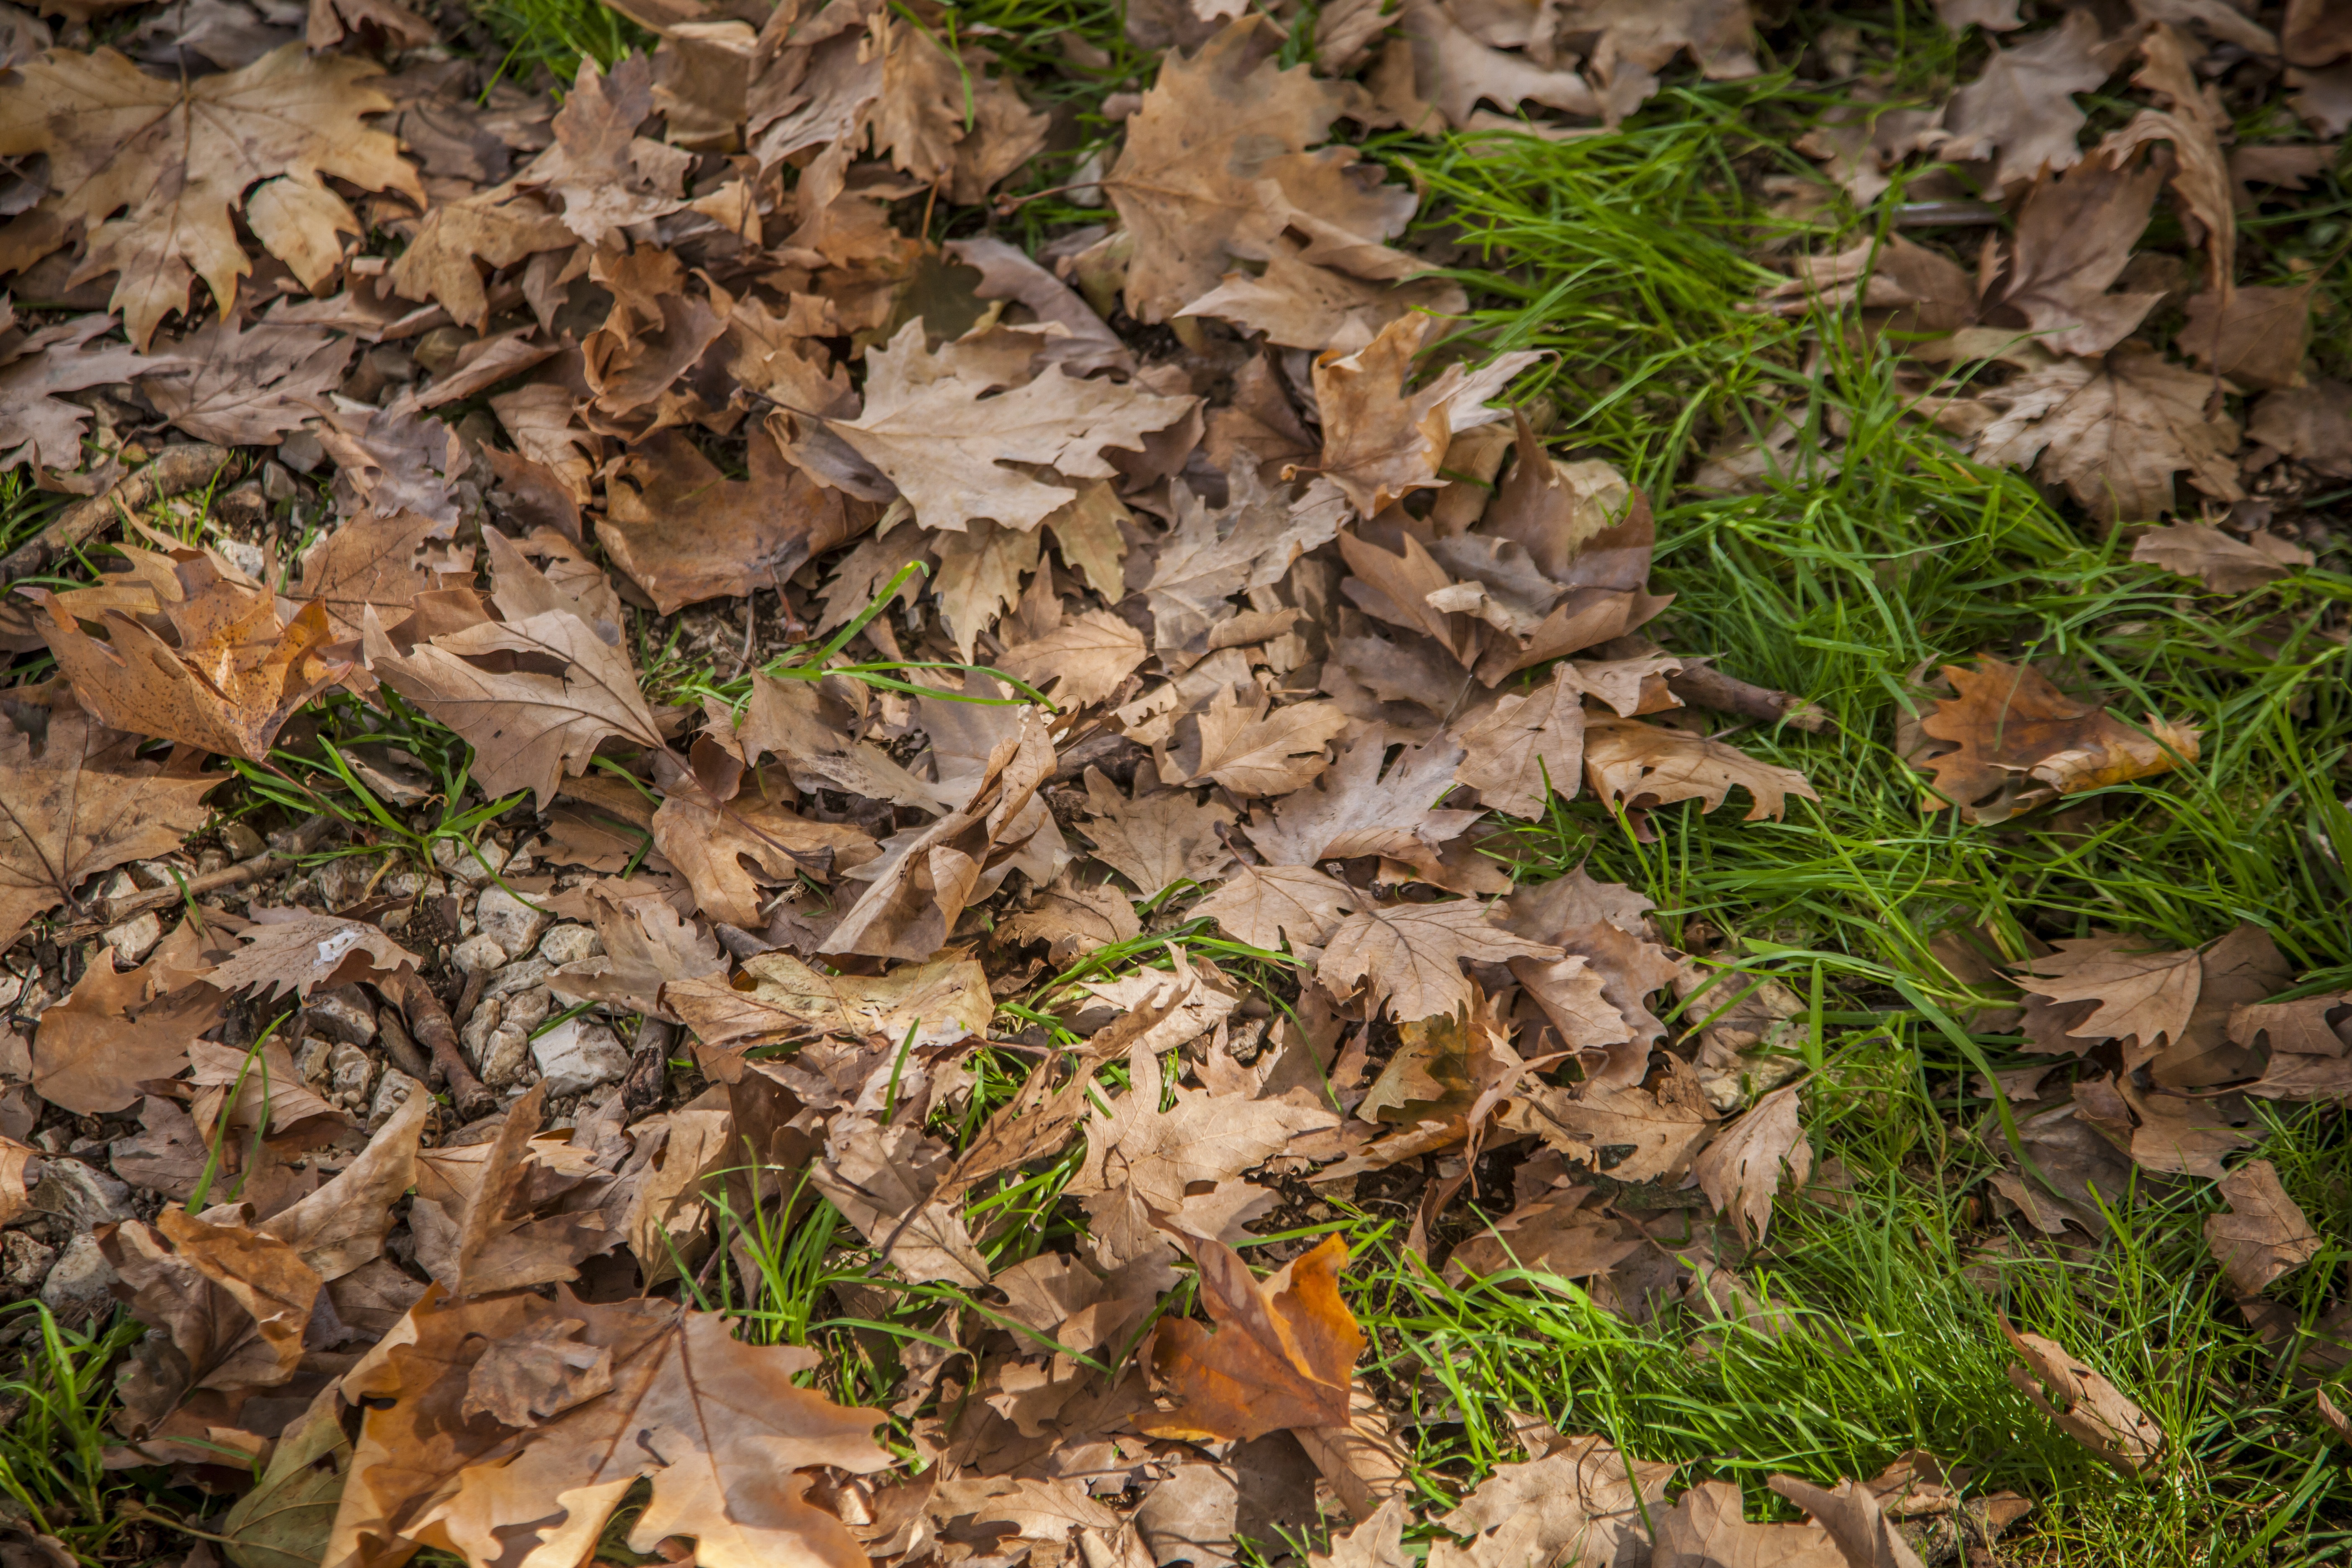
tree, forest, plant, ground, leaf, flower, wildlife, color, autumn, brown, soil, mushroom, flora, fauna, leaves, fungus, woodland, habitat, natural environment